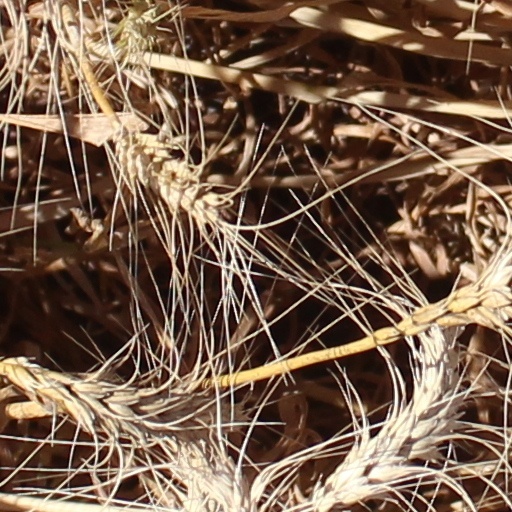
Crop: wheat